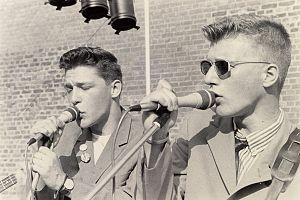
Le blue beat est un terme générique pour décrire tous les styles de musique pop jamaïcaine ancienne.